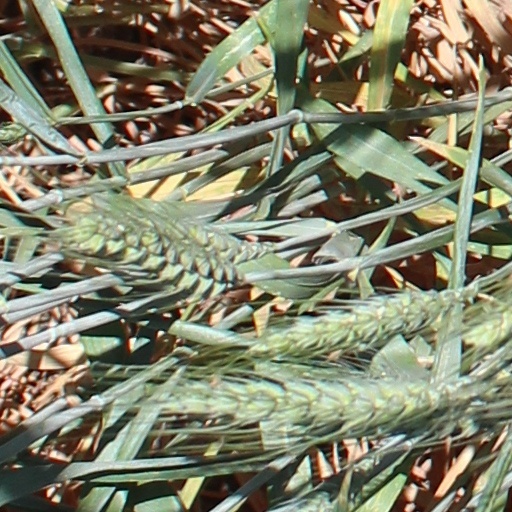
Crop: wheat